Sky position (RA, Dec in degrees): 226.402, 4.708
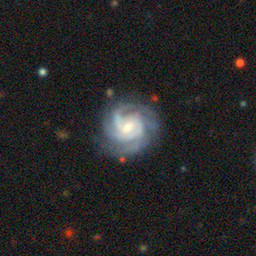
Galaxy morphology: Unbarred Tight Spiral Galaxies